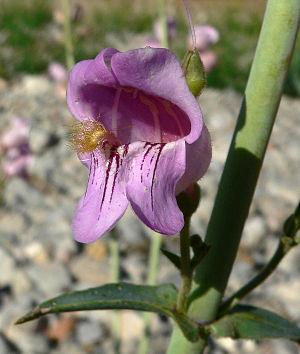
En botanique, un staminode est une étamine stérile ou avortée, souvent rudimentaire. Elle ne produit pas de pollen. Les staminodes, souvent discrets et semblables aux étamines, sont habituellement disposés en verticille dans la corolle de la fleur ; dans certains cas, ils sont assez longs pour en dépasser.